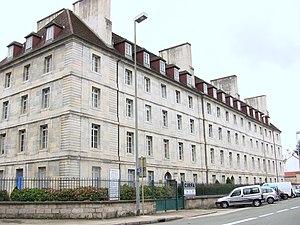
Caserne Ruty de Besançon (Doubs, France)
La caserne Ruty est un ensemble de bâtiments à vocation militaire situé à Besançon dans le département du Doubs.
L'agglomération de Besançon et de sa périphérie sont riches d'un important patrimoine militaire hérité de quinze siècles de mise en défense.
Cet article recense les monuments historiques de Besançon situés dans le département du Doubs, en France.